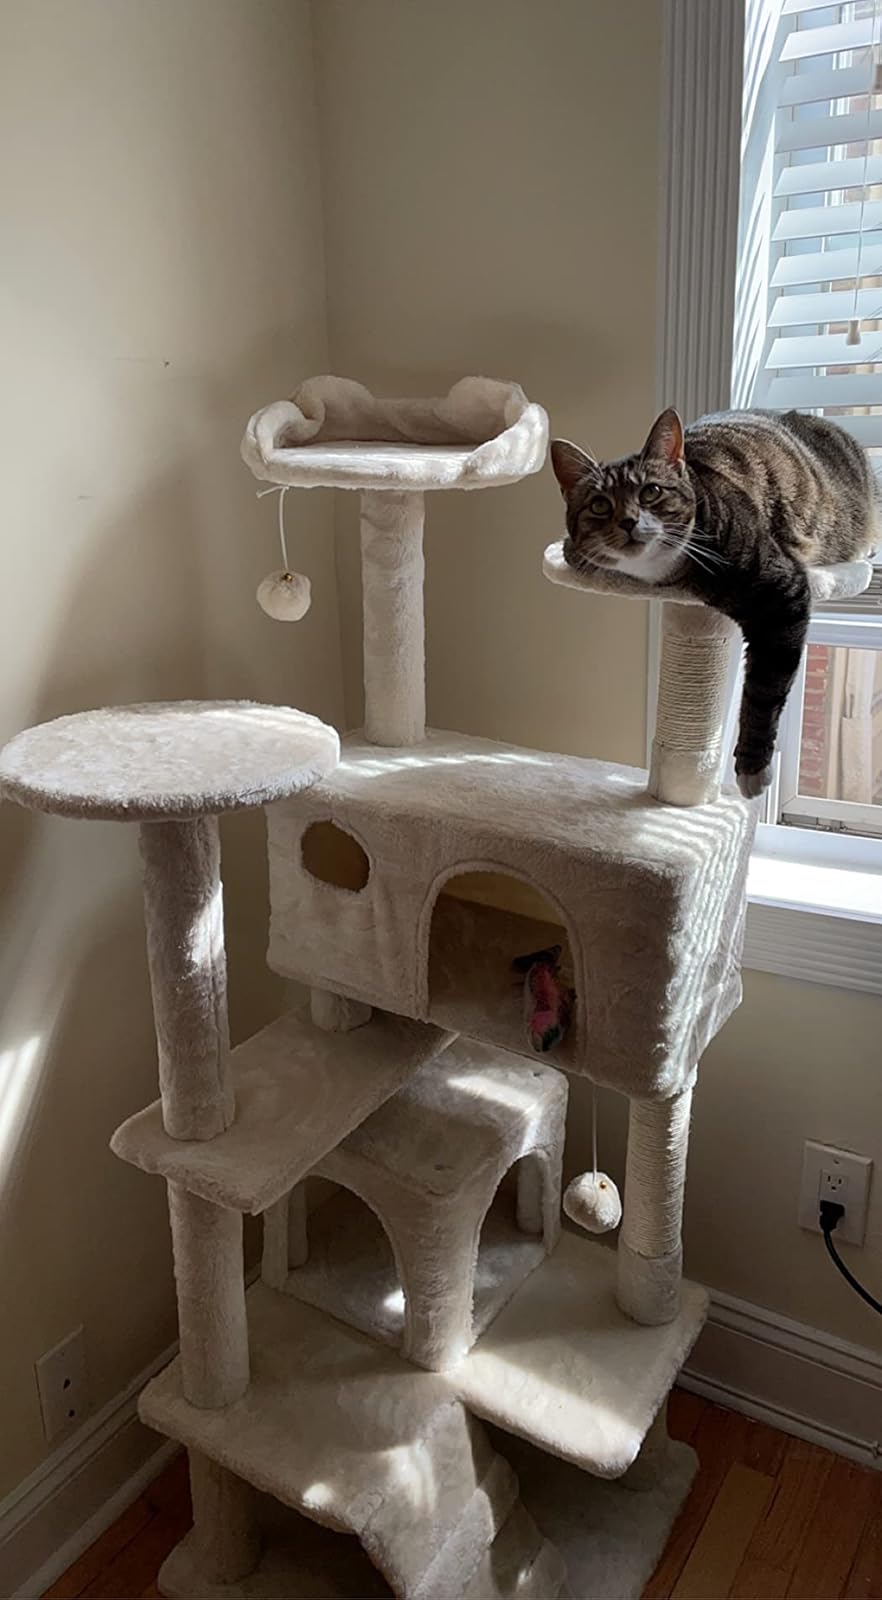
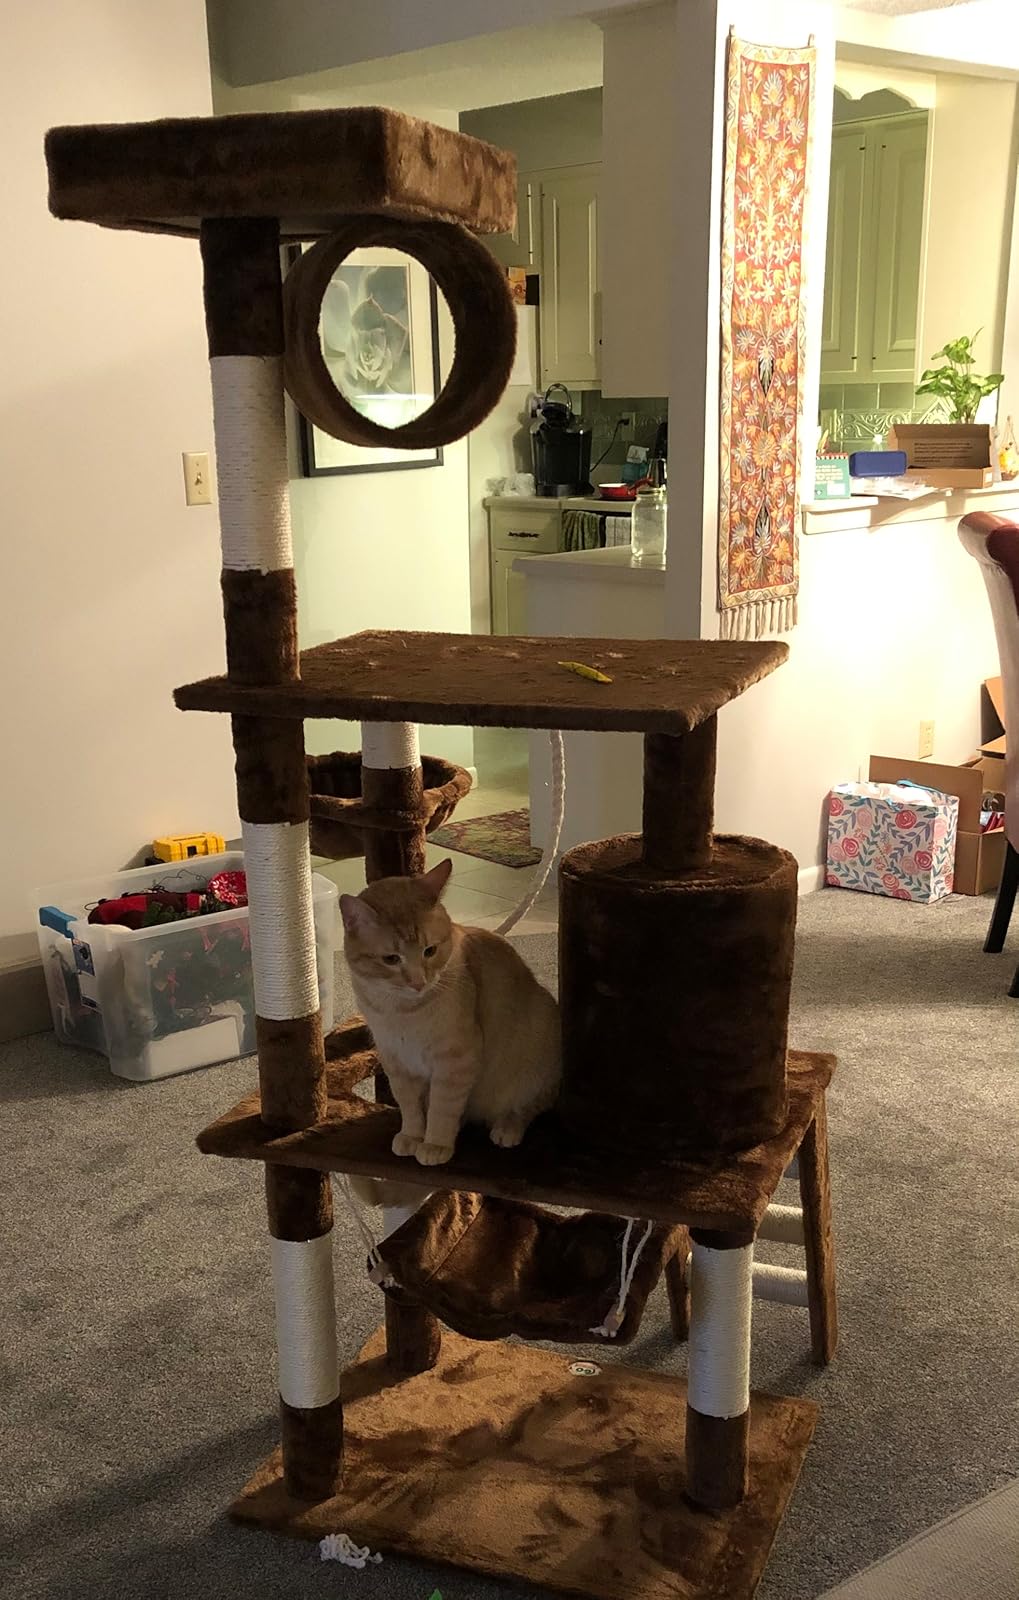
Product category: items_cat tree
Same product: no